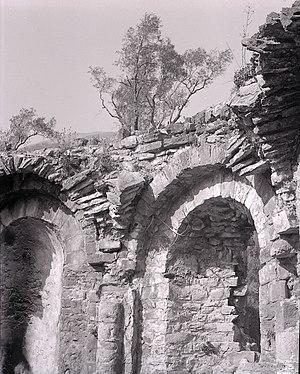
La basilique Sant'Eufemia était un bâtiment catholique situé sur l'île Comacina, sur le lac de Côme, dans la commune de Tremezzina.